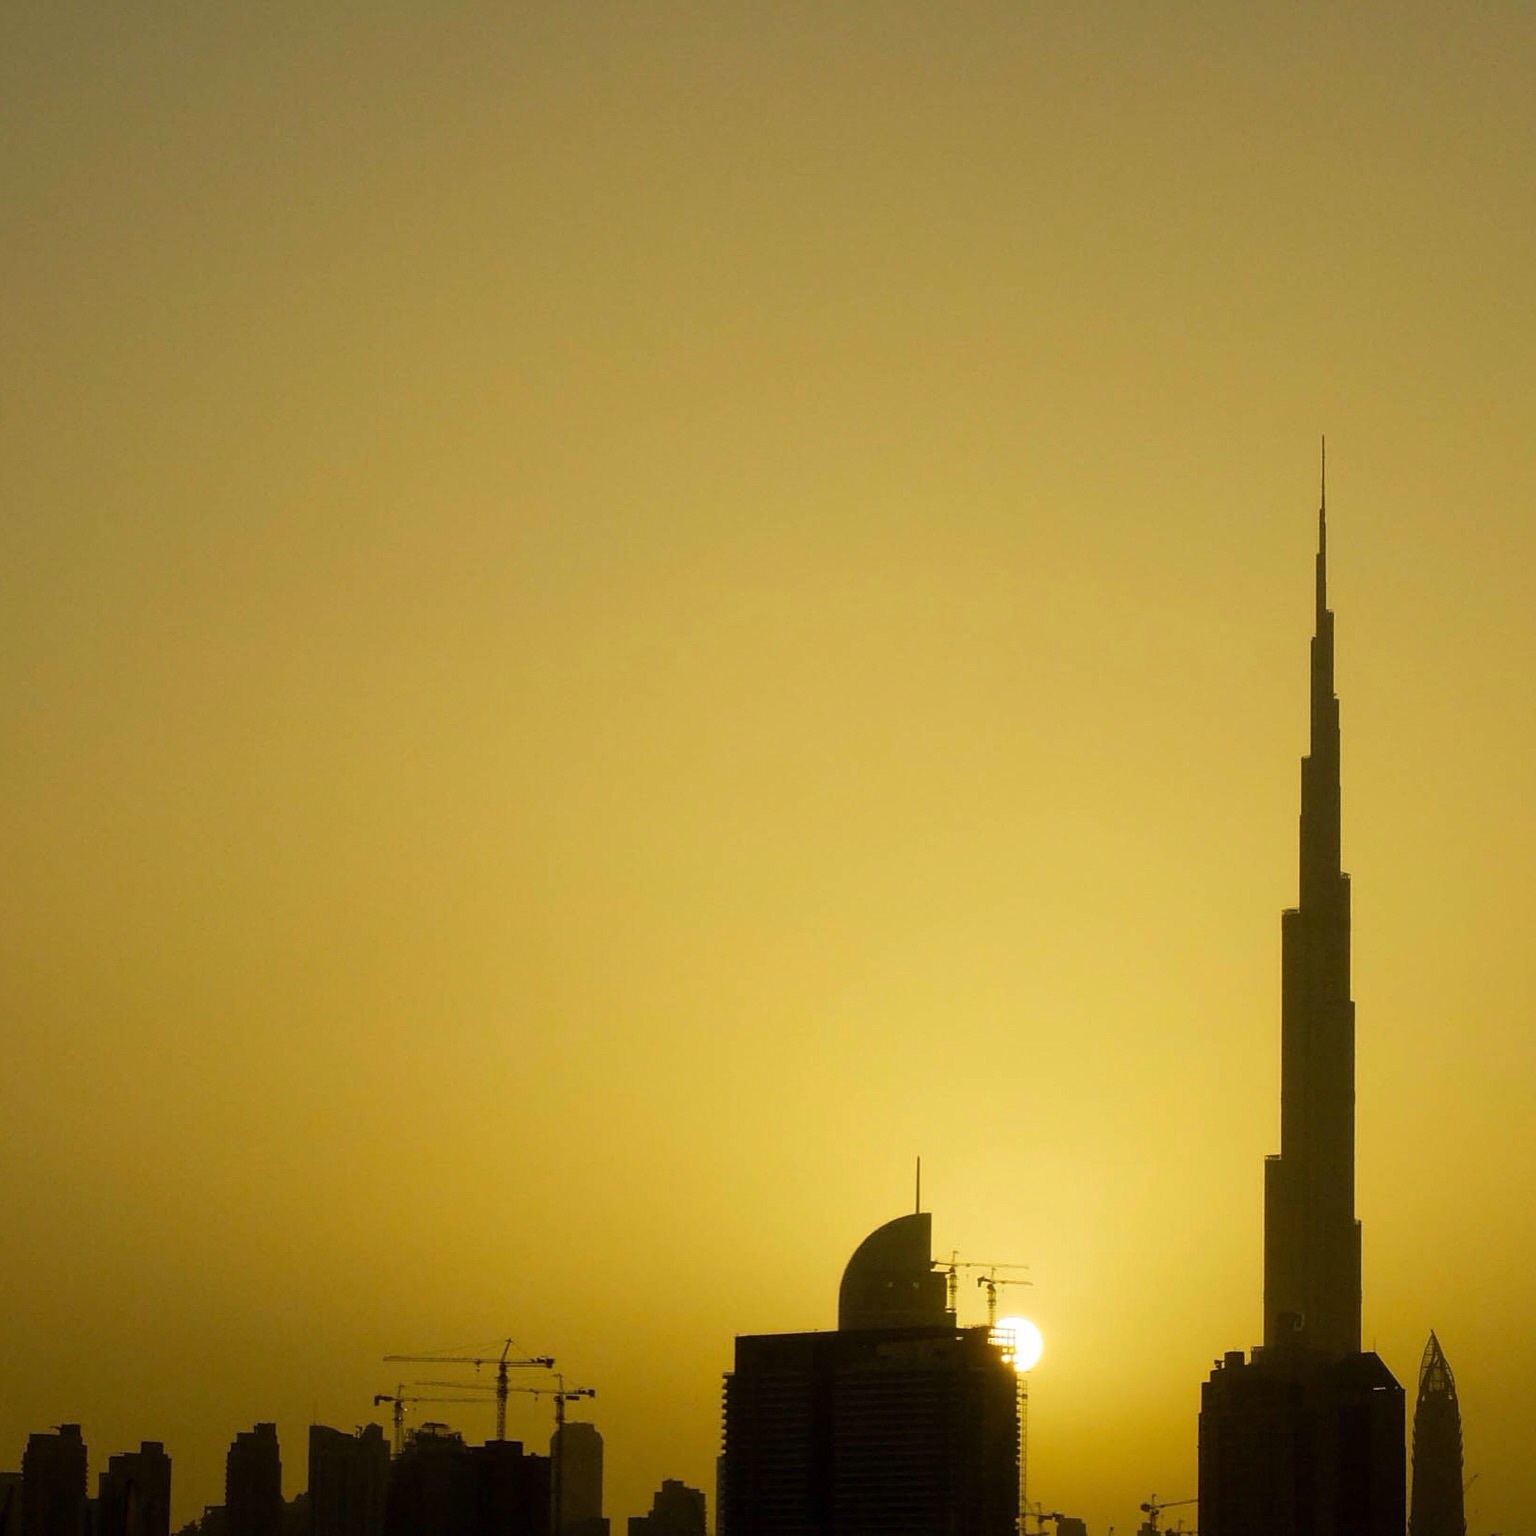
horizon, sky, sun, sunrise, sunset, skyline, sunlight, morning, dawn, city, skyscraper, cityscape, dusk, evening, haze, afterglow, atmospheric phenomenon